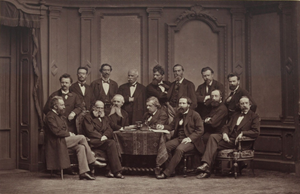
La Société photographique de Vienne, fondée le 22 mars 1861, est la première association de photographes en Autriche.